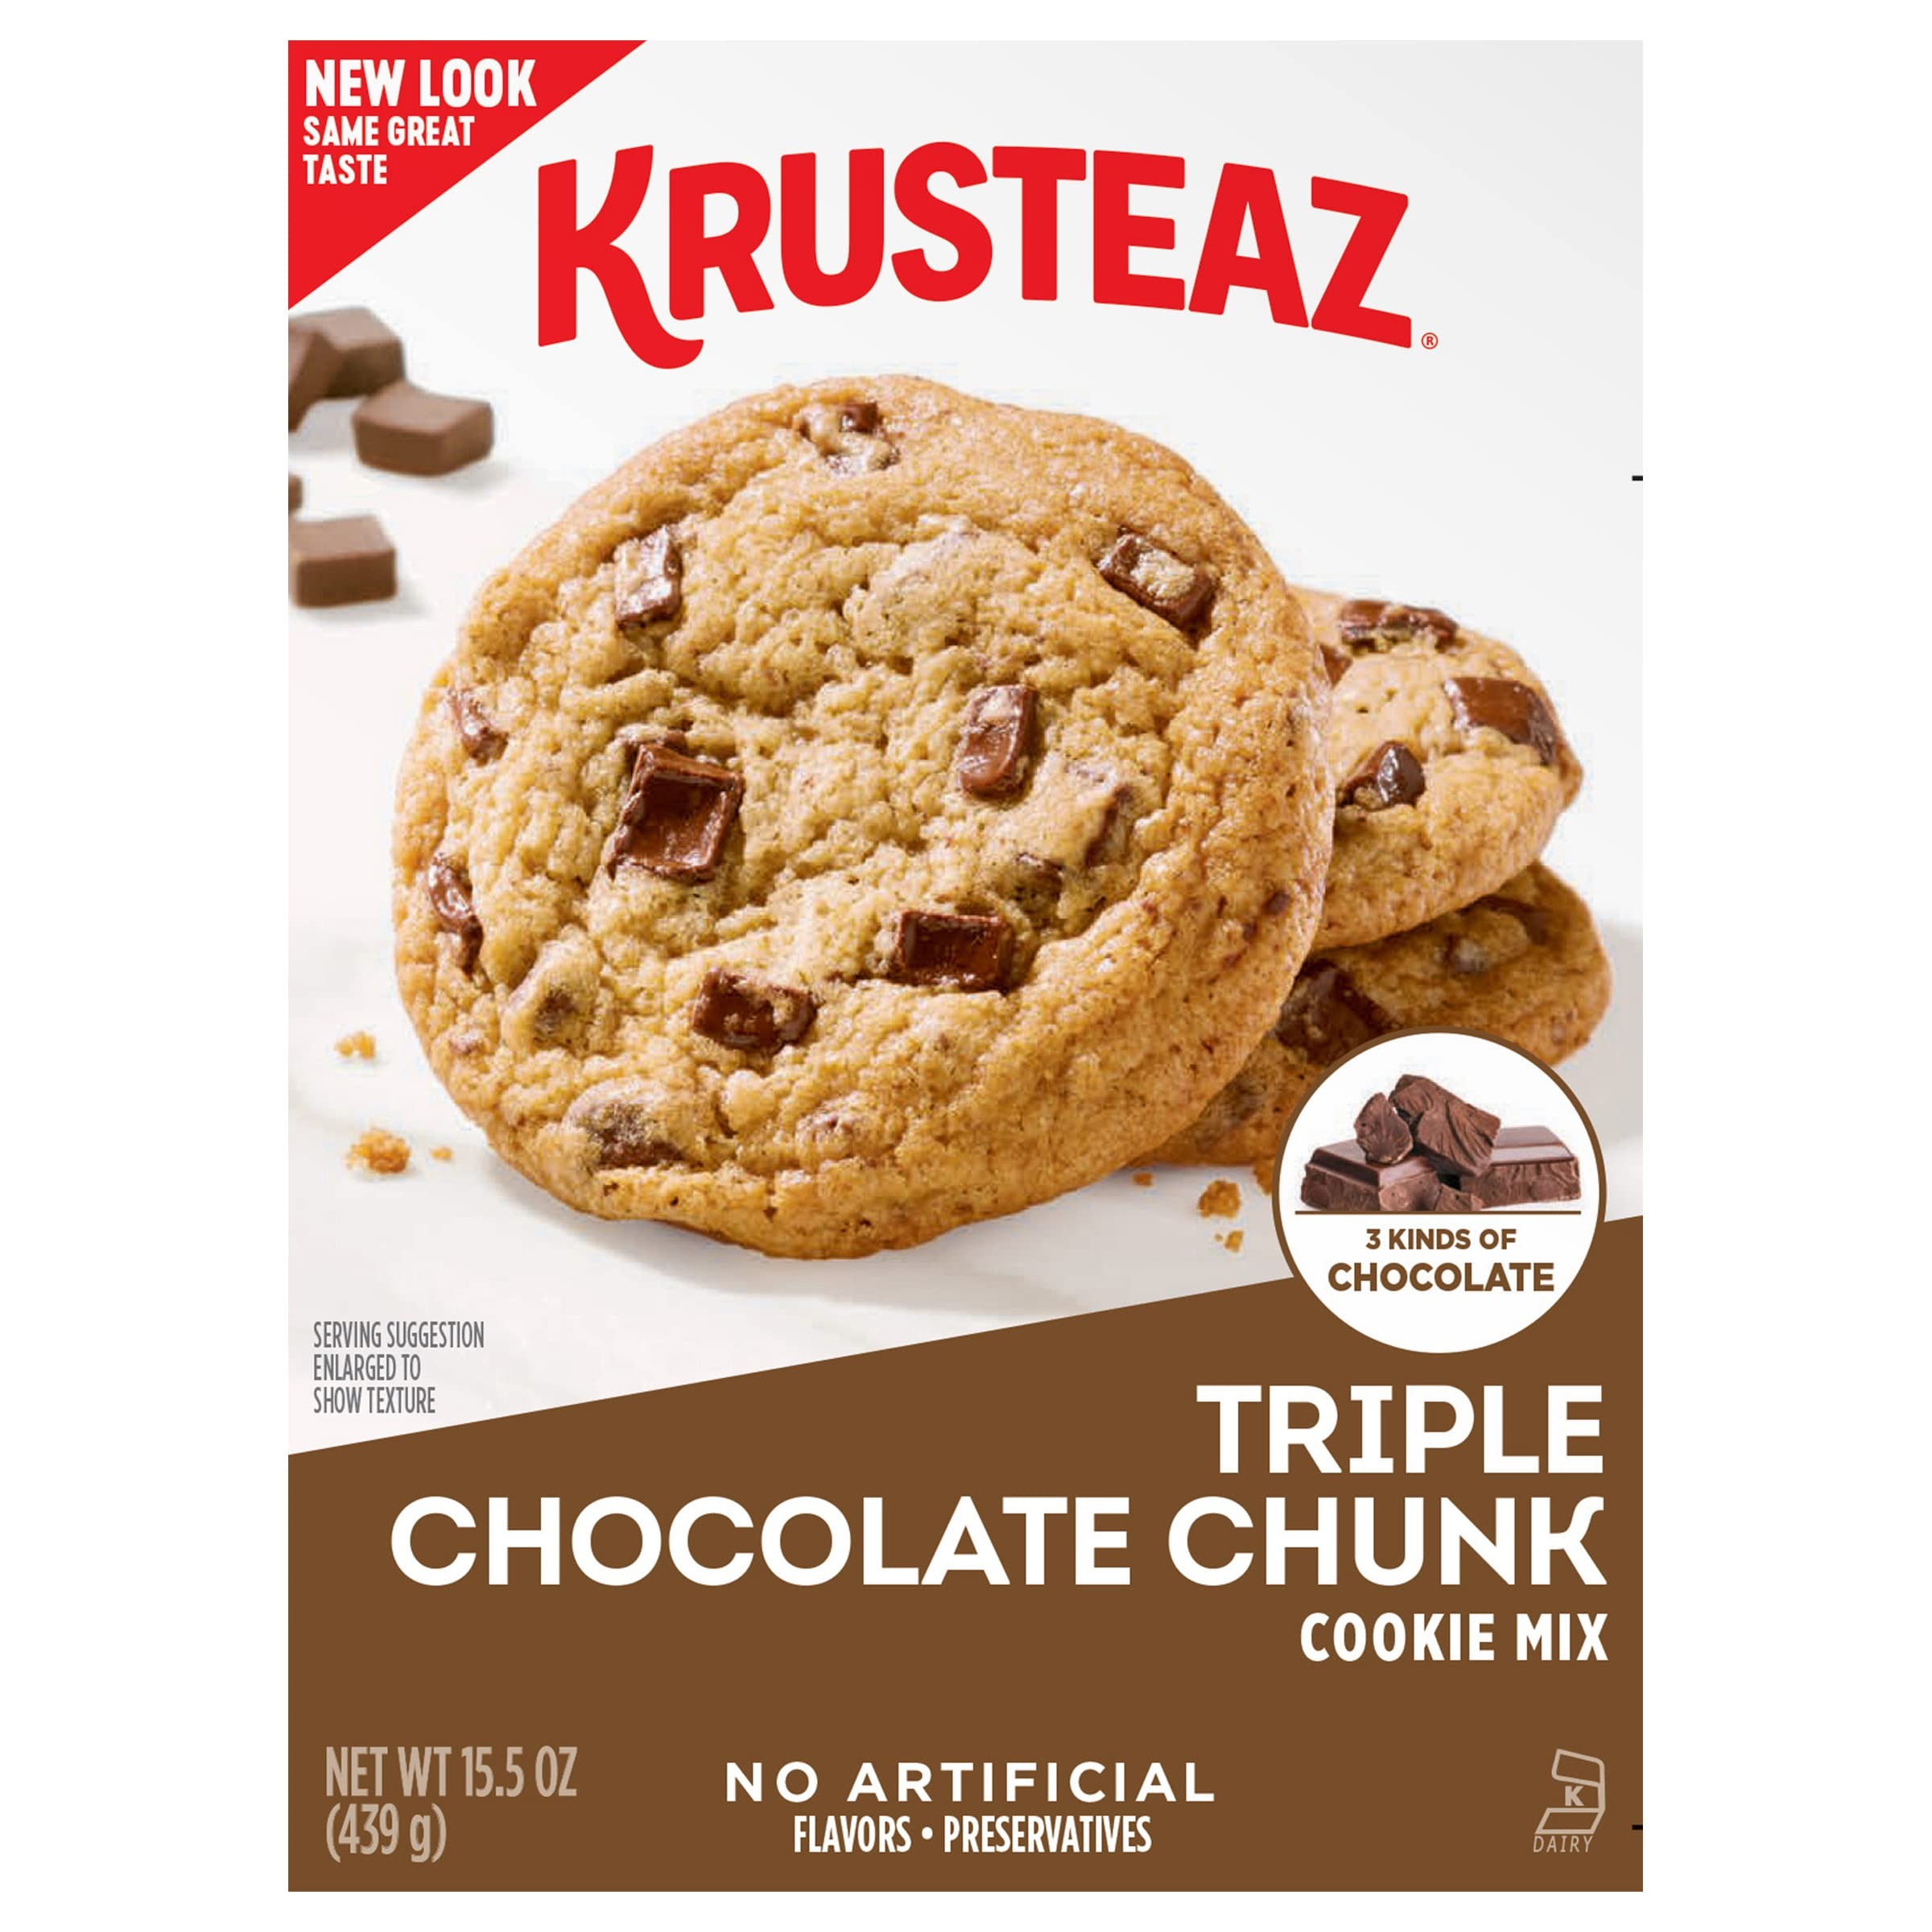
Item Name: Krusteaz Triple Chocolate Chunk Cookie Mix, Bakery Style, 3 Kinds of Chocolate, 15.5 Oz Boxes (Pack of 12)
Bullet Point 1: THREE TIMES AS TASTY: There’s nothing quite like the taste of a warm, gooey chocolate chunk cookie fresh out of the oven. And with triple the chocolate chunks, it’s three times as tasty.
Bullet Point 2: EASY TO MAKE: For the perfect cookie in under 15 minutes simply add an egg, butter, and a little love to the mix.
Bullet Point 3: MAKE IT YOUR OWN: Make your Krusteaz Triple Chocolate Chunk Cookies next-level by adding peanut butter or butterscotch chips to your mix. Or if you’re feeling craaaaazy, add both!
Bullet Point 4: INGREDIENTS WE’RE PROUD OF: Our mouthwatering cookie mix is made with three kinds of rich chocolate chunks and no artificial flavors and no artificial preservatives.
Bullet Point 5: WHAT’S INCLUDED: Each order includes twelve, 15.5-ounce boxes with a shelf life from production of 548 days. This 12-box pack is great for having a Krusteaz mix on hand whenever you crave it!
Value: 186.0
Unit: Ounce

Price: 28.6